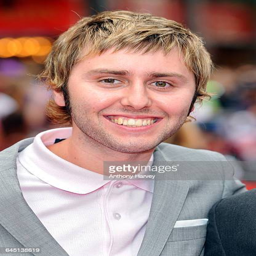
actor attends the world film premiere of comedy